Treasure Valley Reload Center

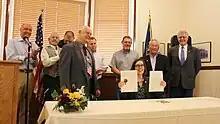
Oregon Governor Kate Brown and others in August 2017 at a signing ceremony for the transportation funding bill HB 2017

The Treasure Valley Reload Center is a planned truck-to-rail shipping facility slated to open near Nyssa, Oregon, on the border of the U.S. states Oregon and Idaho as part of the Arcadia Industrial Park acquisition and development. Seen as a significant economic development opportunity for the state's poorest county (Malheur), the project received $26 million from state funds that were earmarked during the 2017 Oregon legislative session, and construction was supposed to begin by 2020. Nyssa also directed $3 million in federal funds toward the project, and in 2022 the Oregon Legislature approved an additional $3 million in an emergency grant. Onion farmers looking to ship their crops to markets in the Midwest would be among the main beneficiaries of the project.